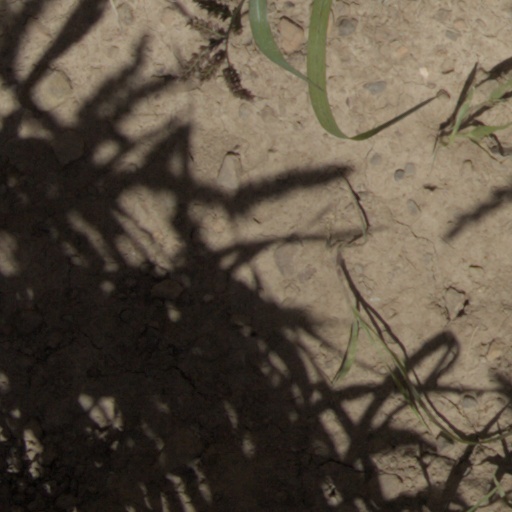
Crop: wheat